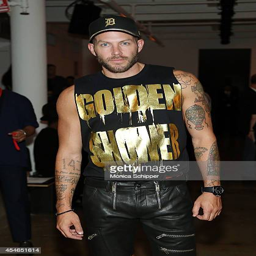
costume designer attends the fashion show during spring